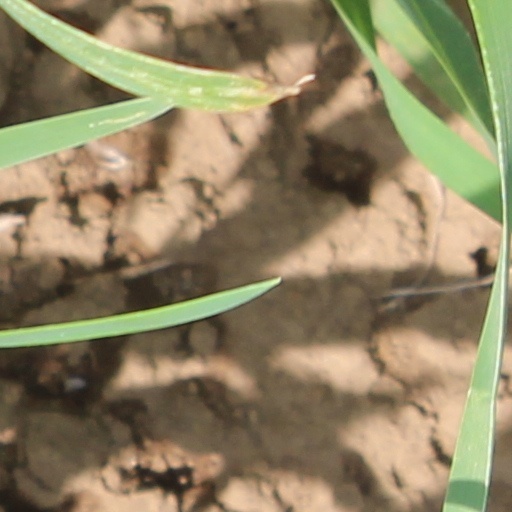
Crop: wheat